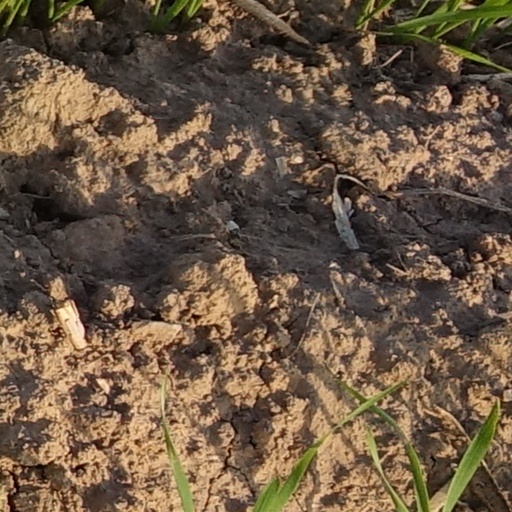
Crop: wheat